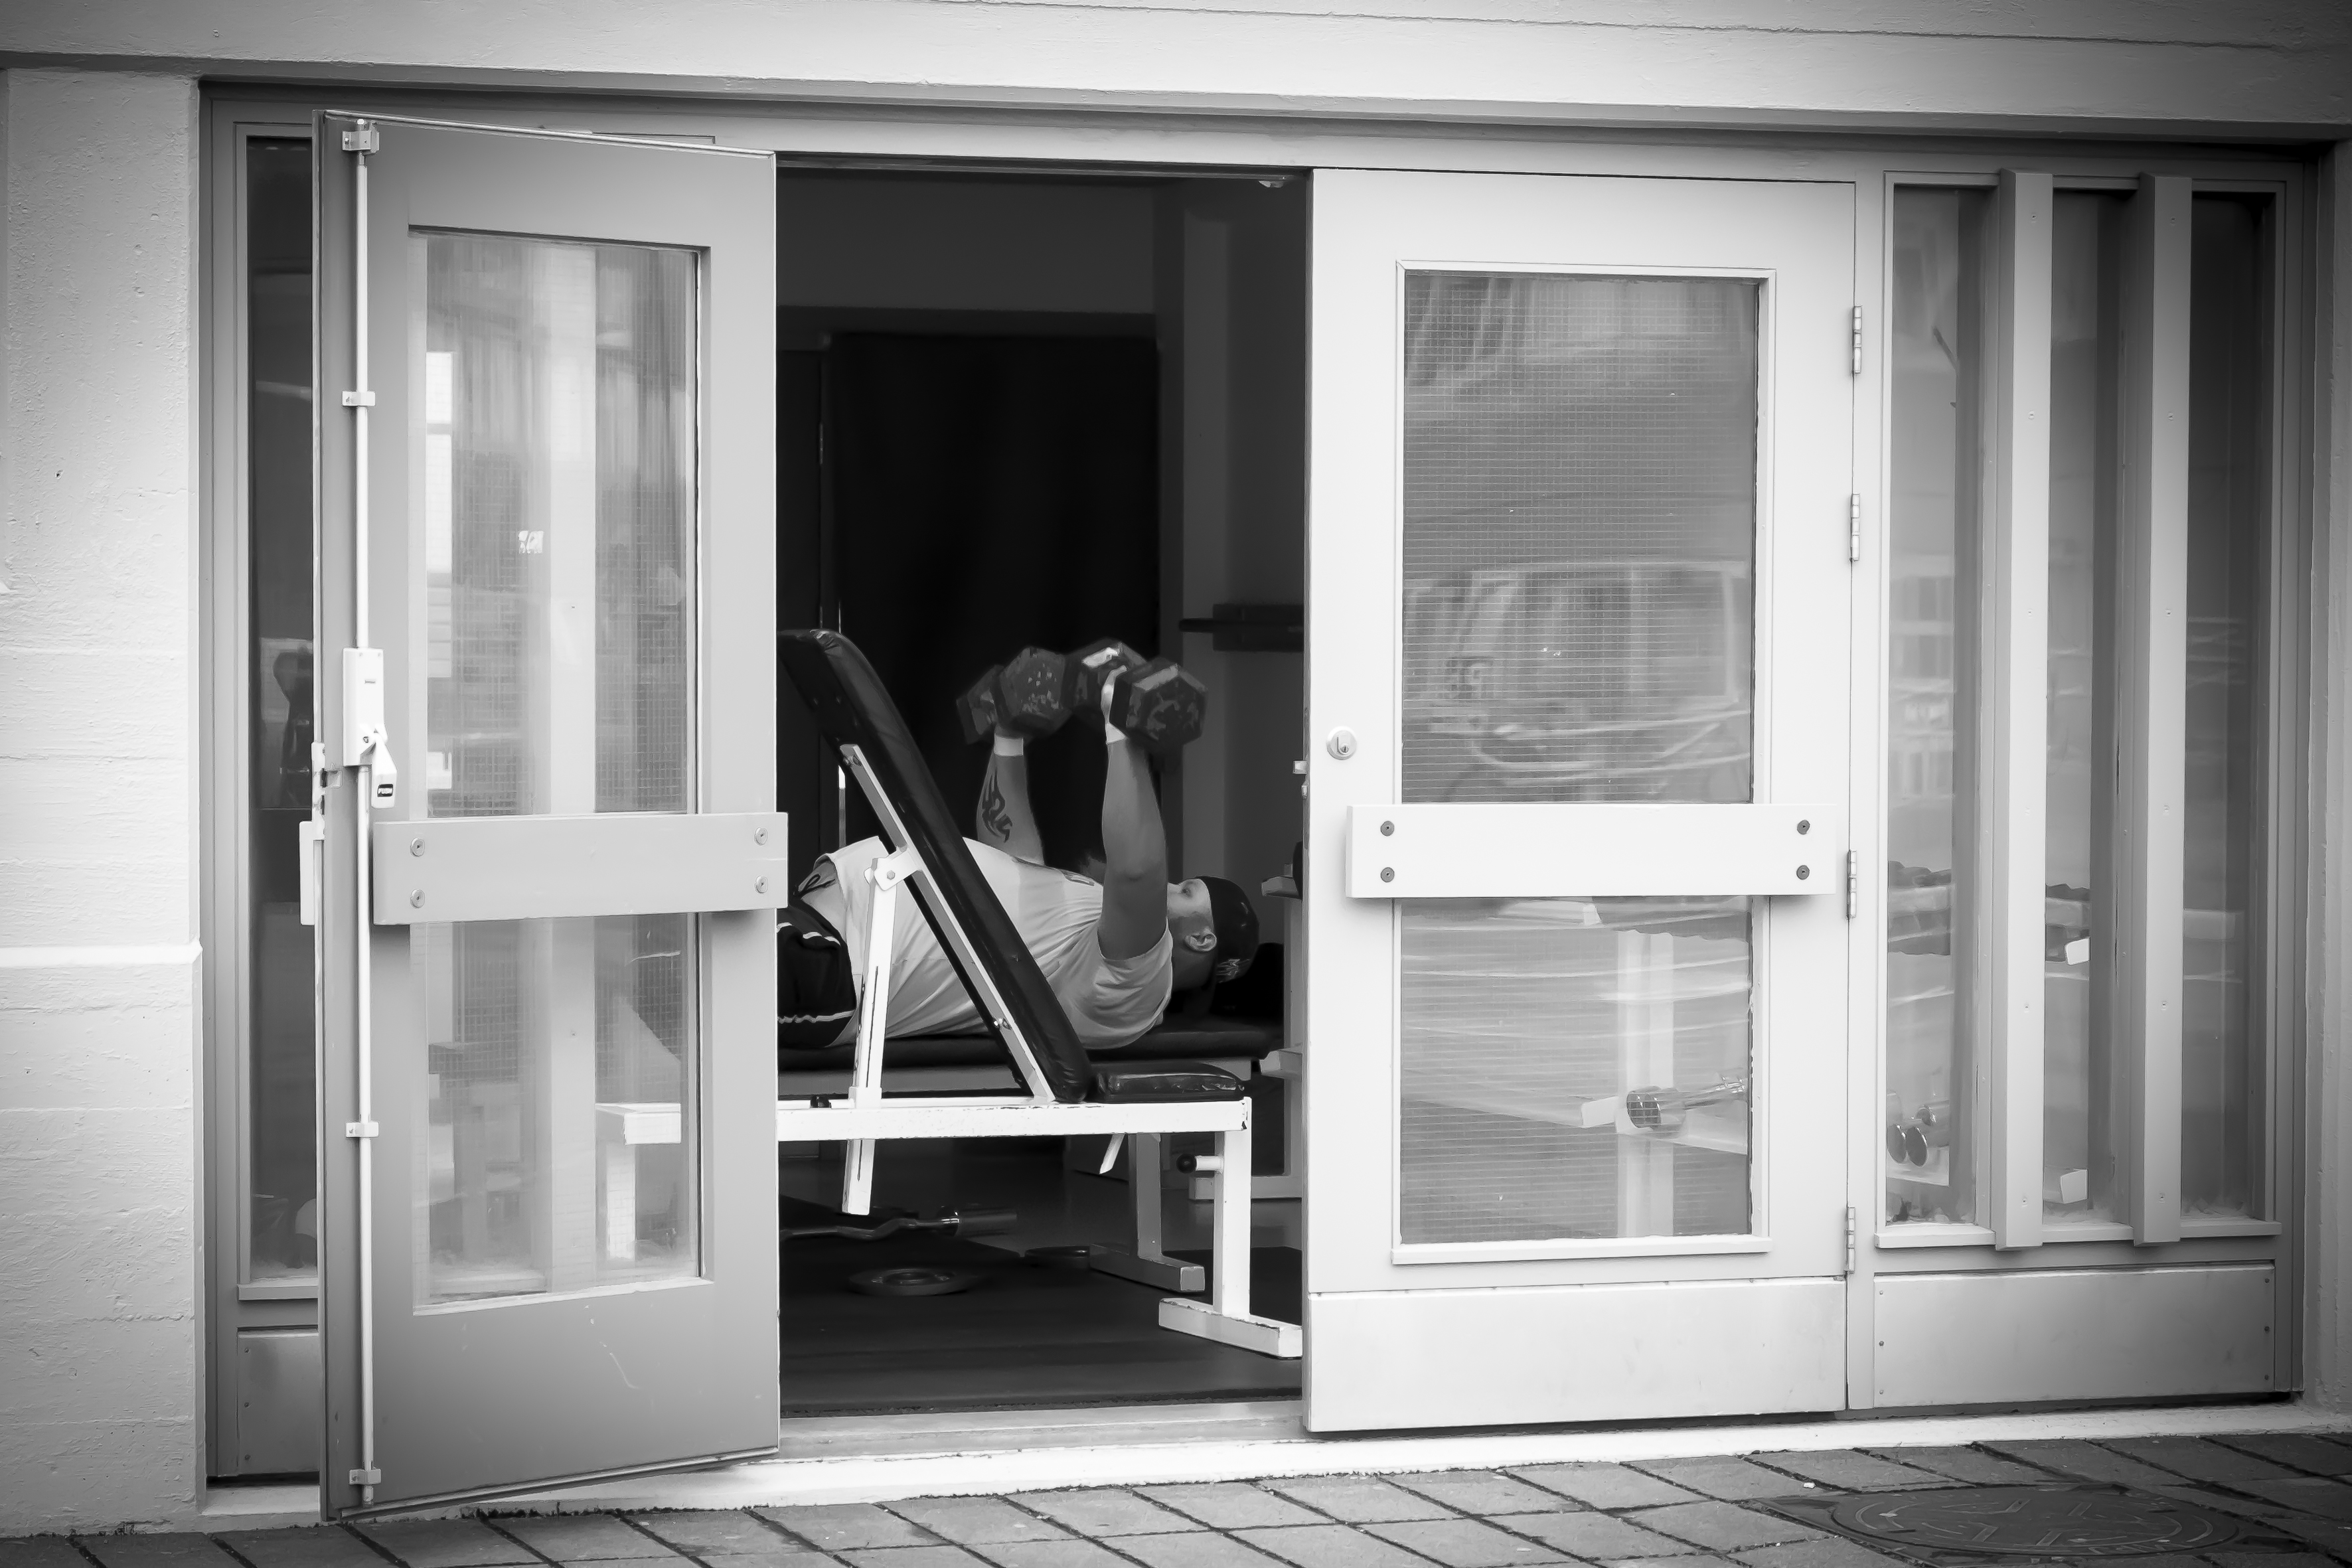
black and white, white, street, house, window, home, urban, travel, fujifilm, iceland, black, furniture, room, monochrome, door, interior design, bw, blackandwhite, blackwhite, is, ngc, fuji, fujixt1, fujix, noireblanc, monochrome photography, window covering